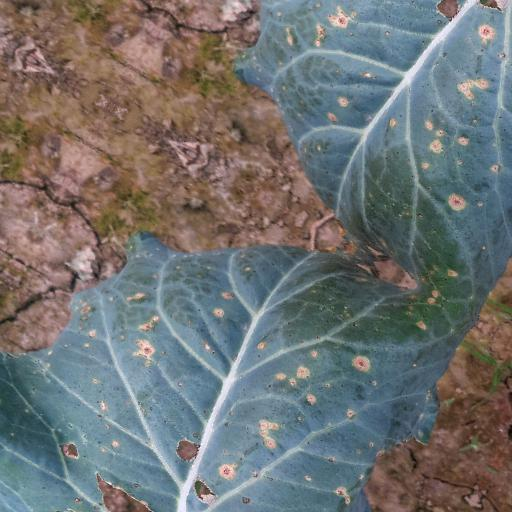
Label: Black Rot